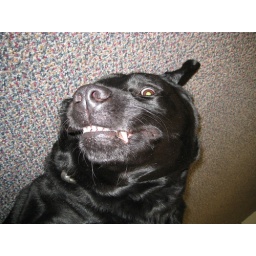
My friend's guide dog Gable relaxing under my desk this morning.